Gustav Schröder

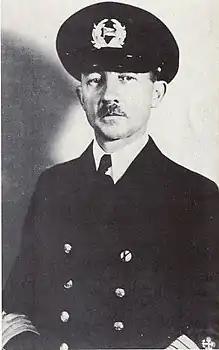

Gustav Schröder (27 September 1885 – 10 January 1959) was a German sea captain most remembered and celebrated for his role in attempting to save 937 German-Jewish passengers on his ship having sailed from Hamburg to escape Nazis in 1939. Disembarkation of nearly all of the passengers at the official destination port of Havana, Cuba, was refused in the midst of Cuban political turmoil and corruption. Knowing the risks to his passengers of returning them to Hamburg, Capt. Schröder sailed on to several other countries, in order to save the lives of his passengers. Most notably, America and Canada refused his plea for landing passengers as refugees.